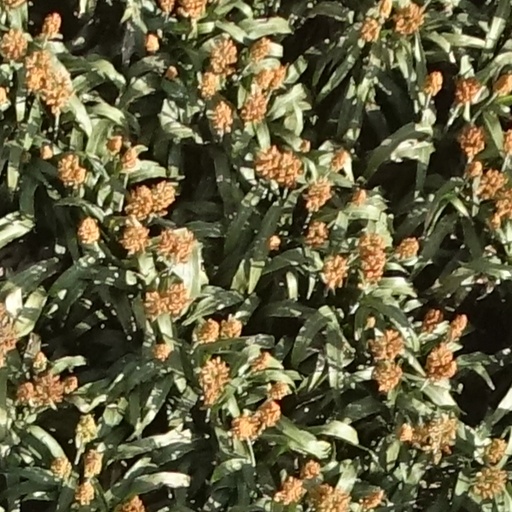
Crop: sorghum